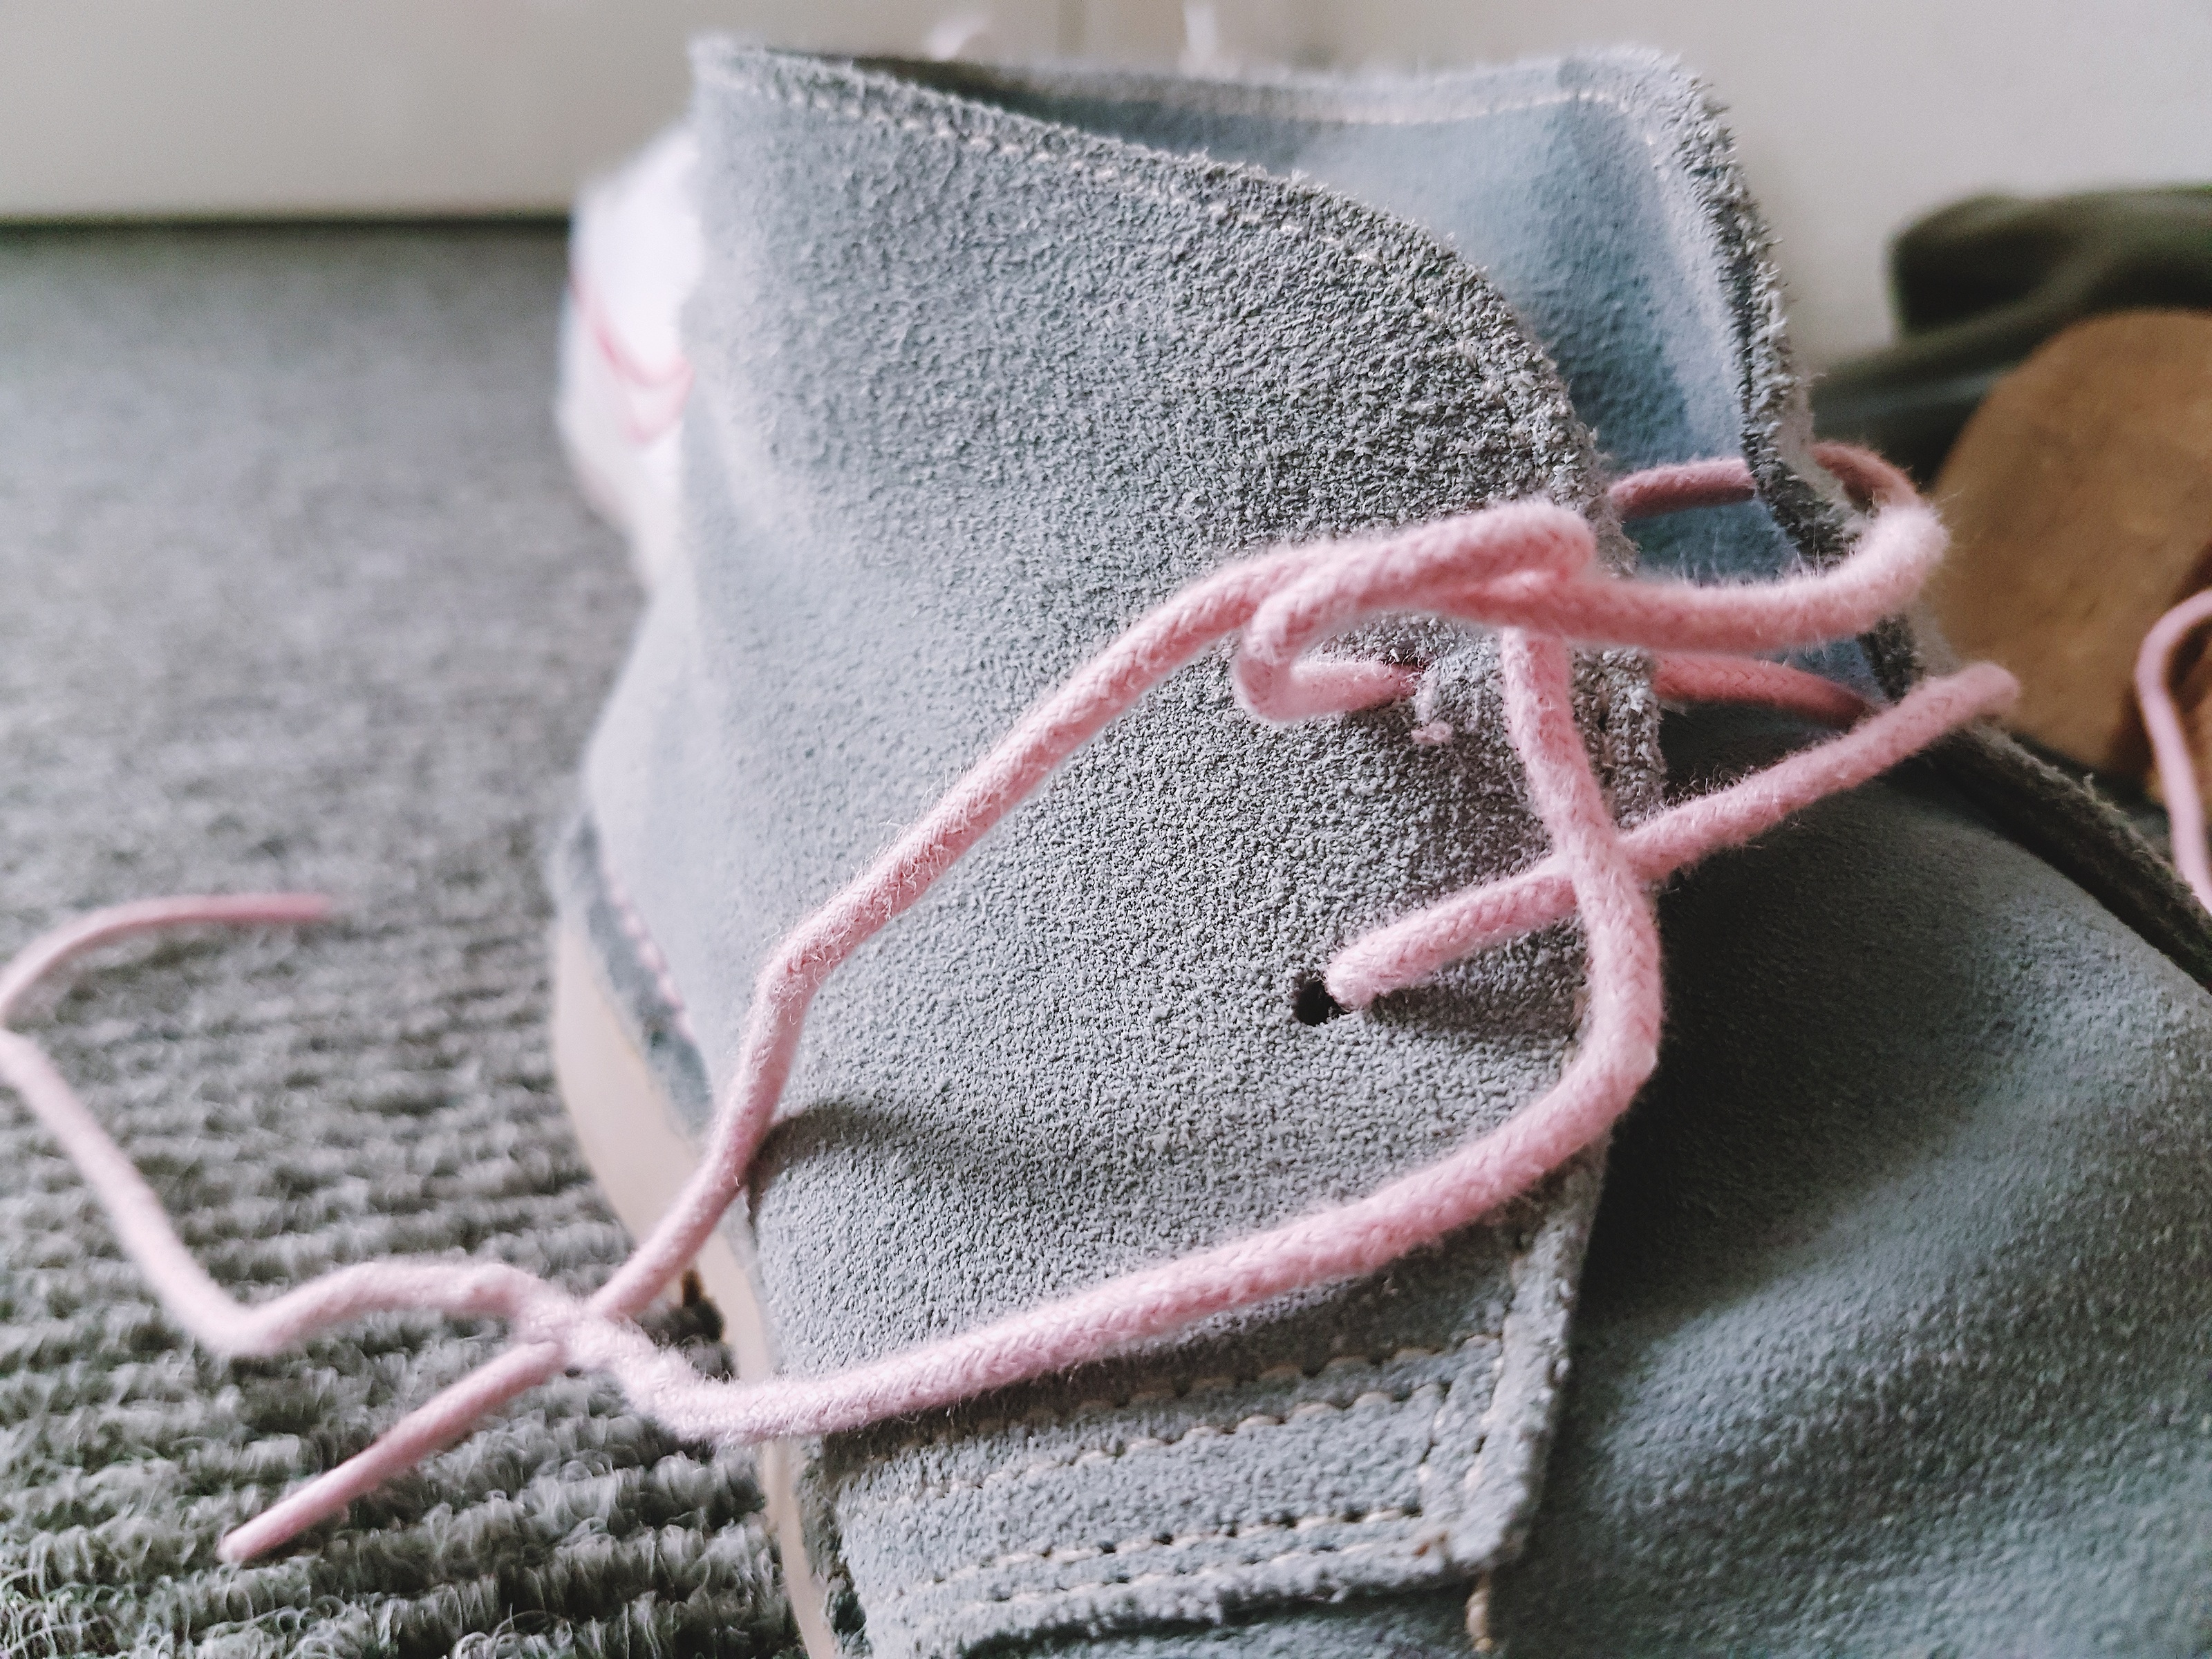
clothing, pink, wool, material, crochet, knitting, textile, art, footwear, fashion accessory